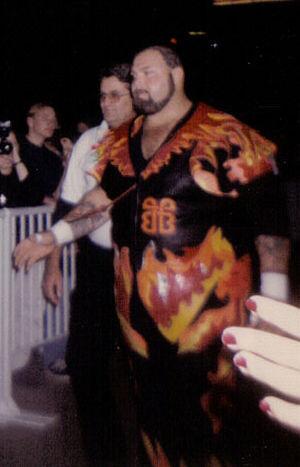
Scott Charles Bigelow, plus connu en tant que Bam Bam Bigelow est un catcheur américain né le 1ᵉʳ septembre 1961 à Asbury Park, dans le New Jersey aux États-Unis, mort le 19 janvier 2007 à Hudson en Floride.
Gertrude Elizabeth Vachon, est une catcheuse et une valet canadienne plus connue sous le pseudonyme de Luna Vachon.